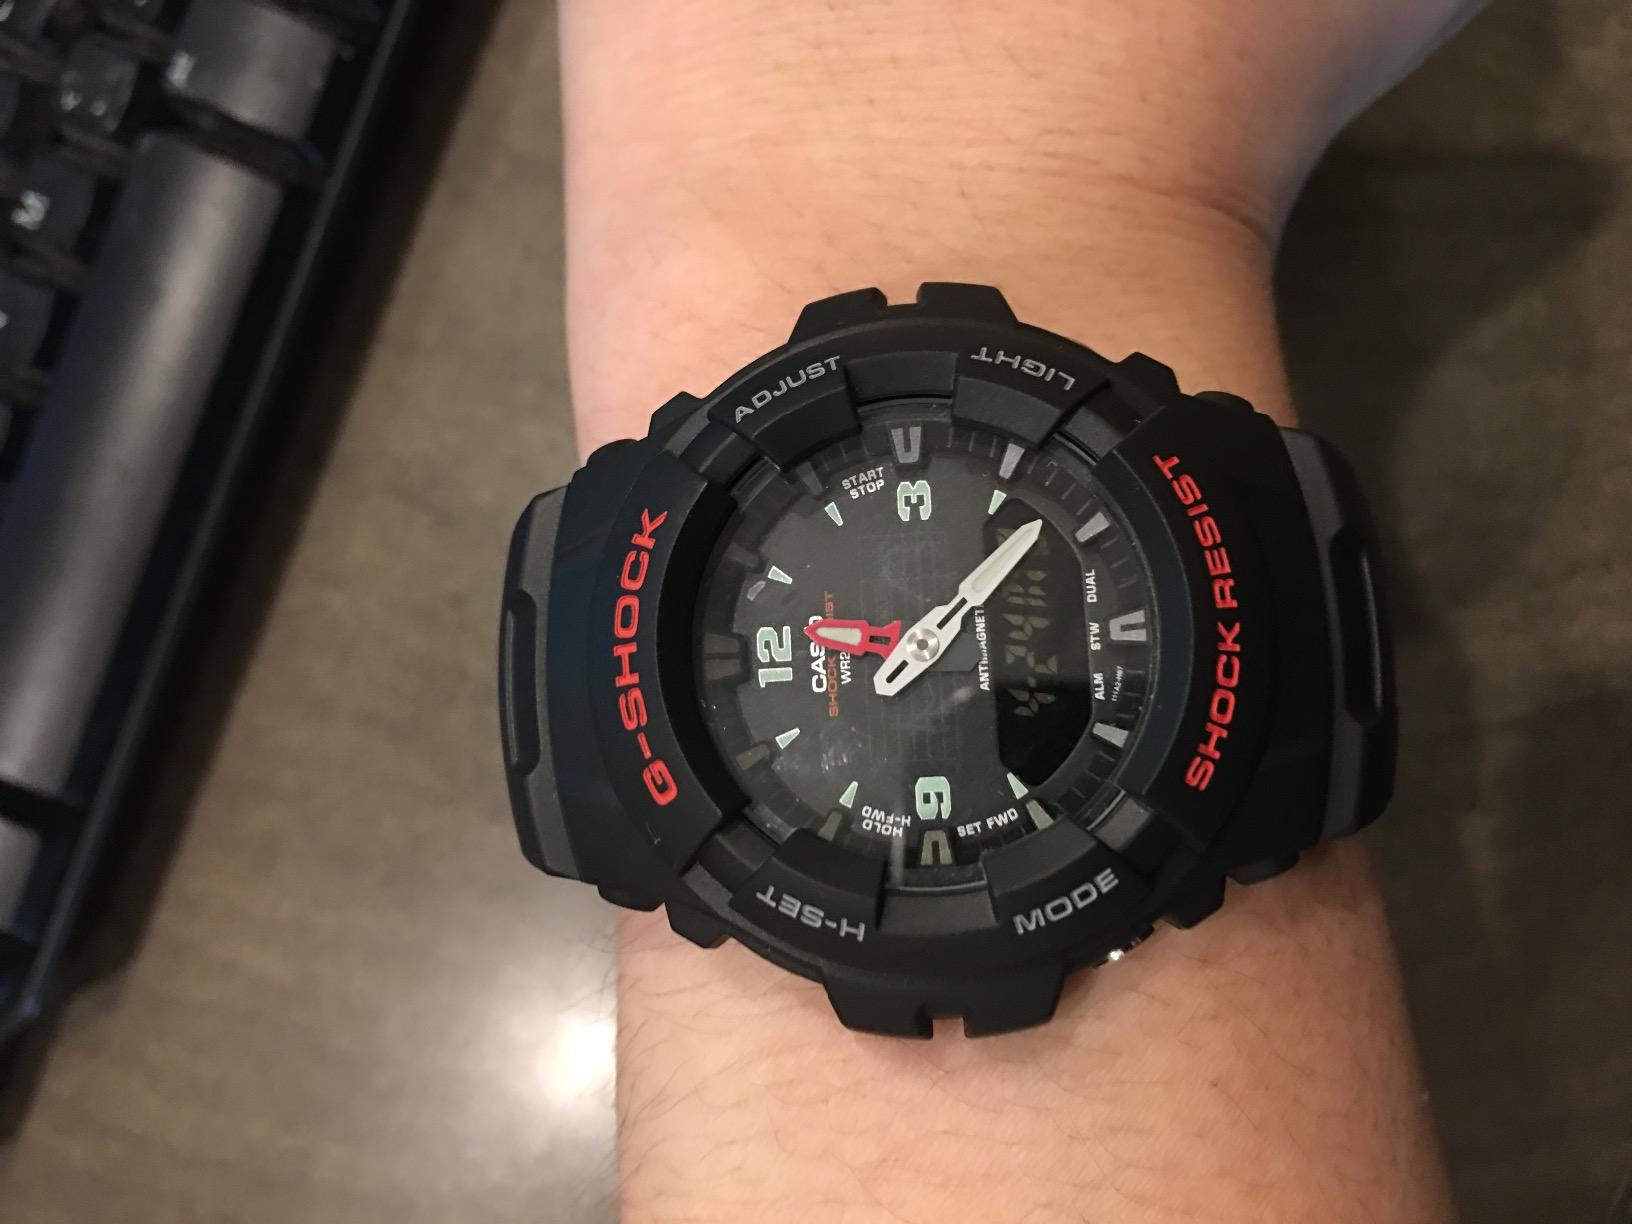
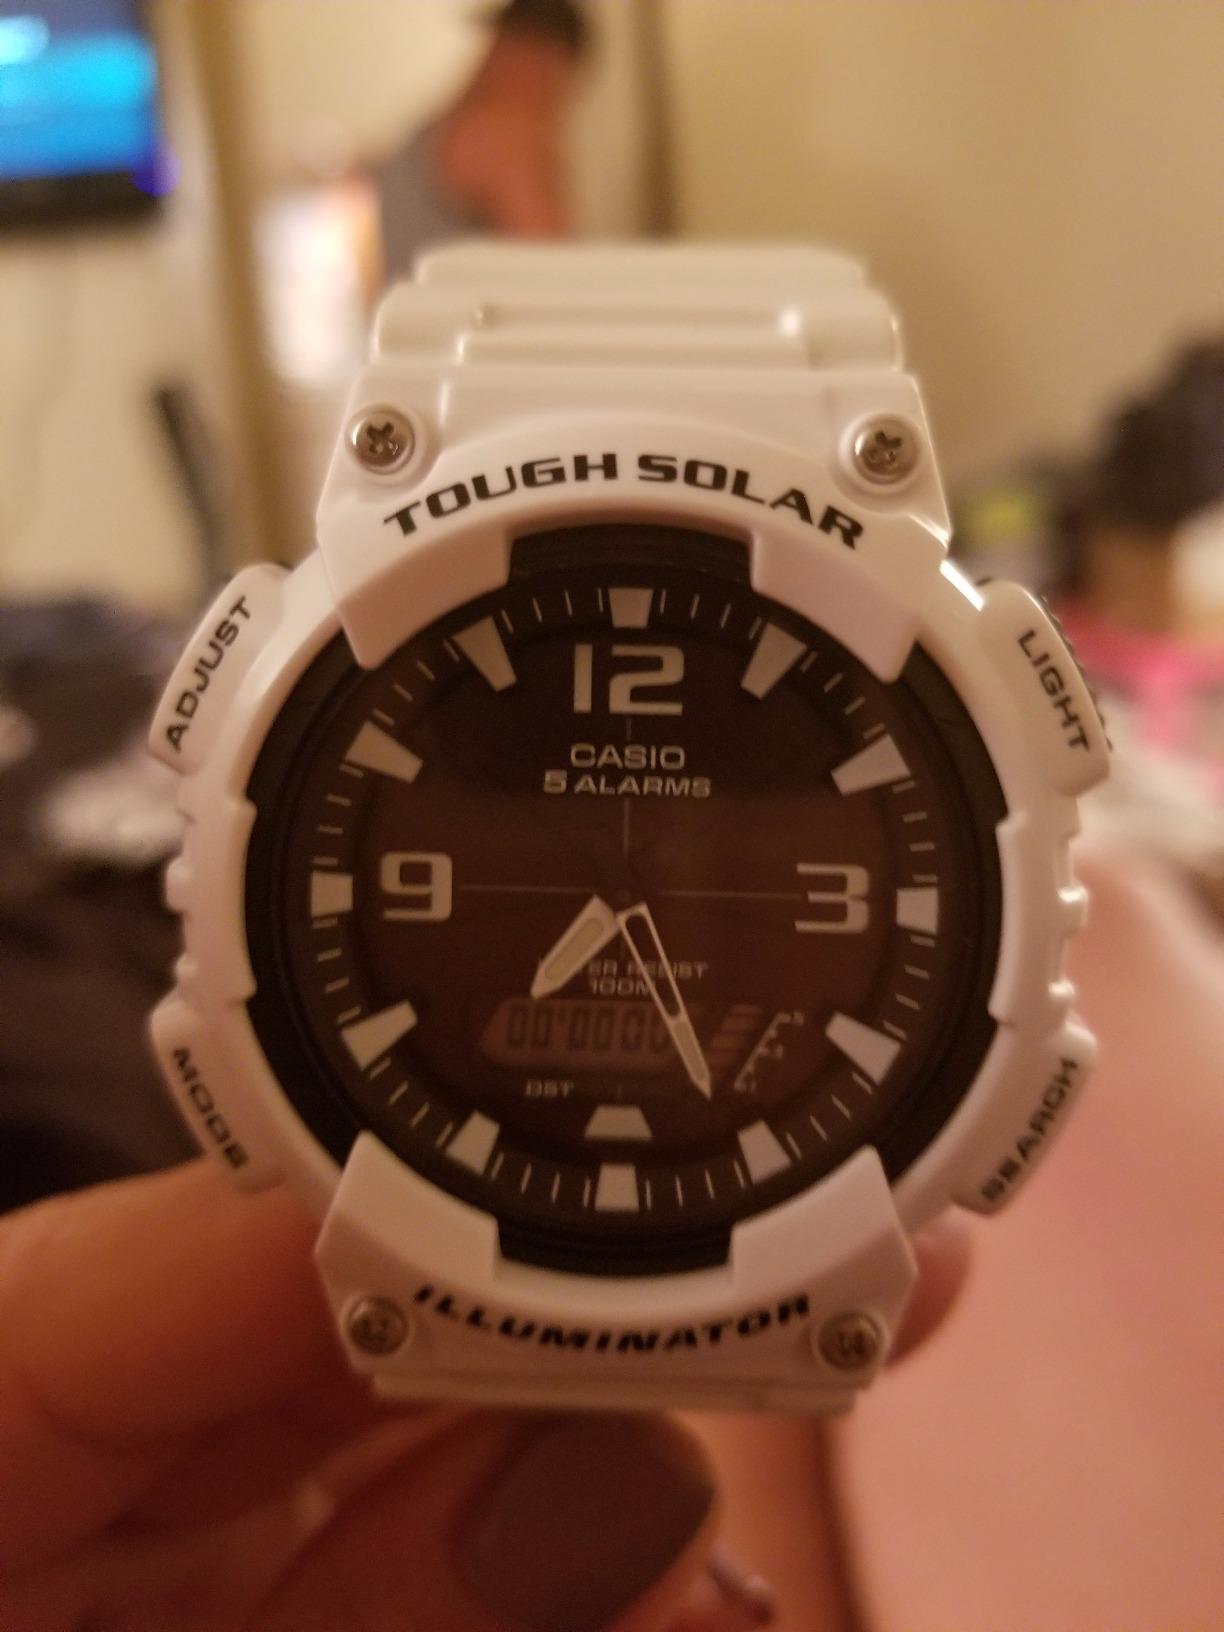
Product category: accessories_watch
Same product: no